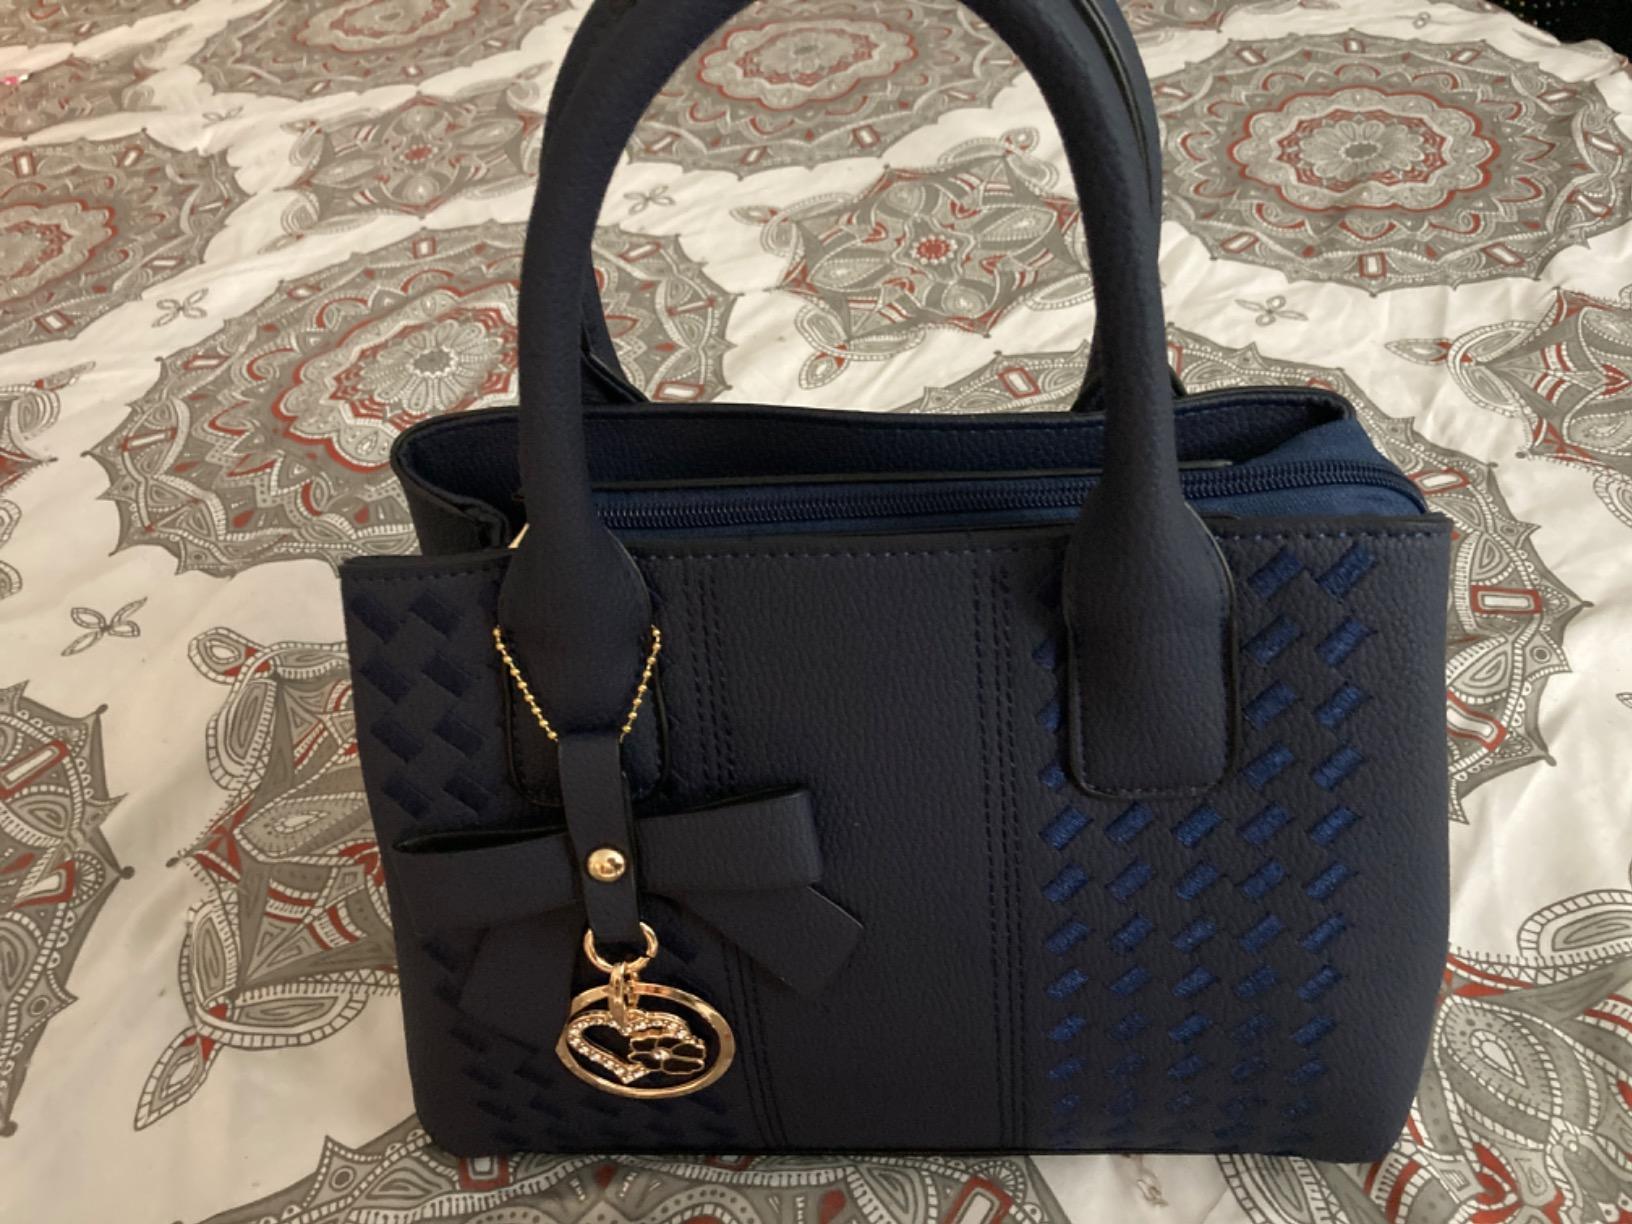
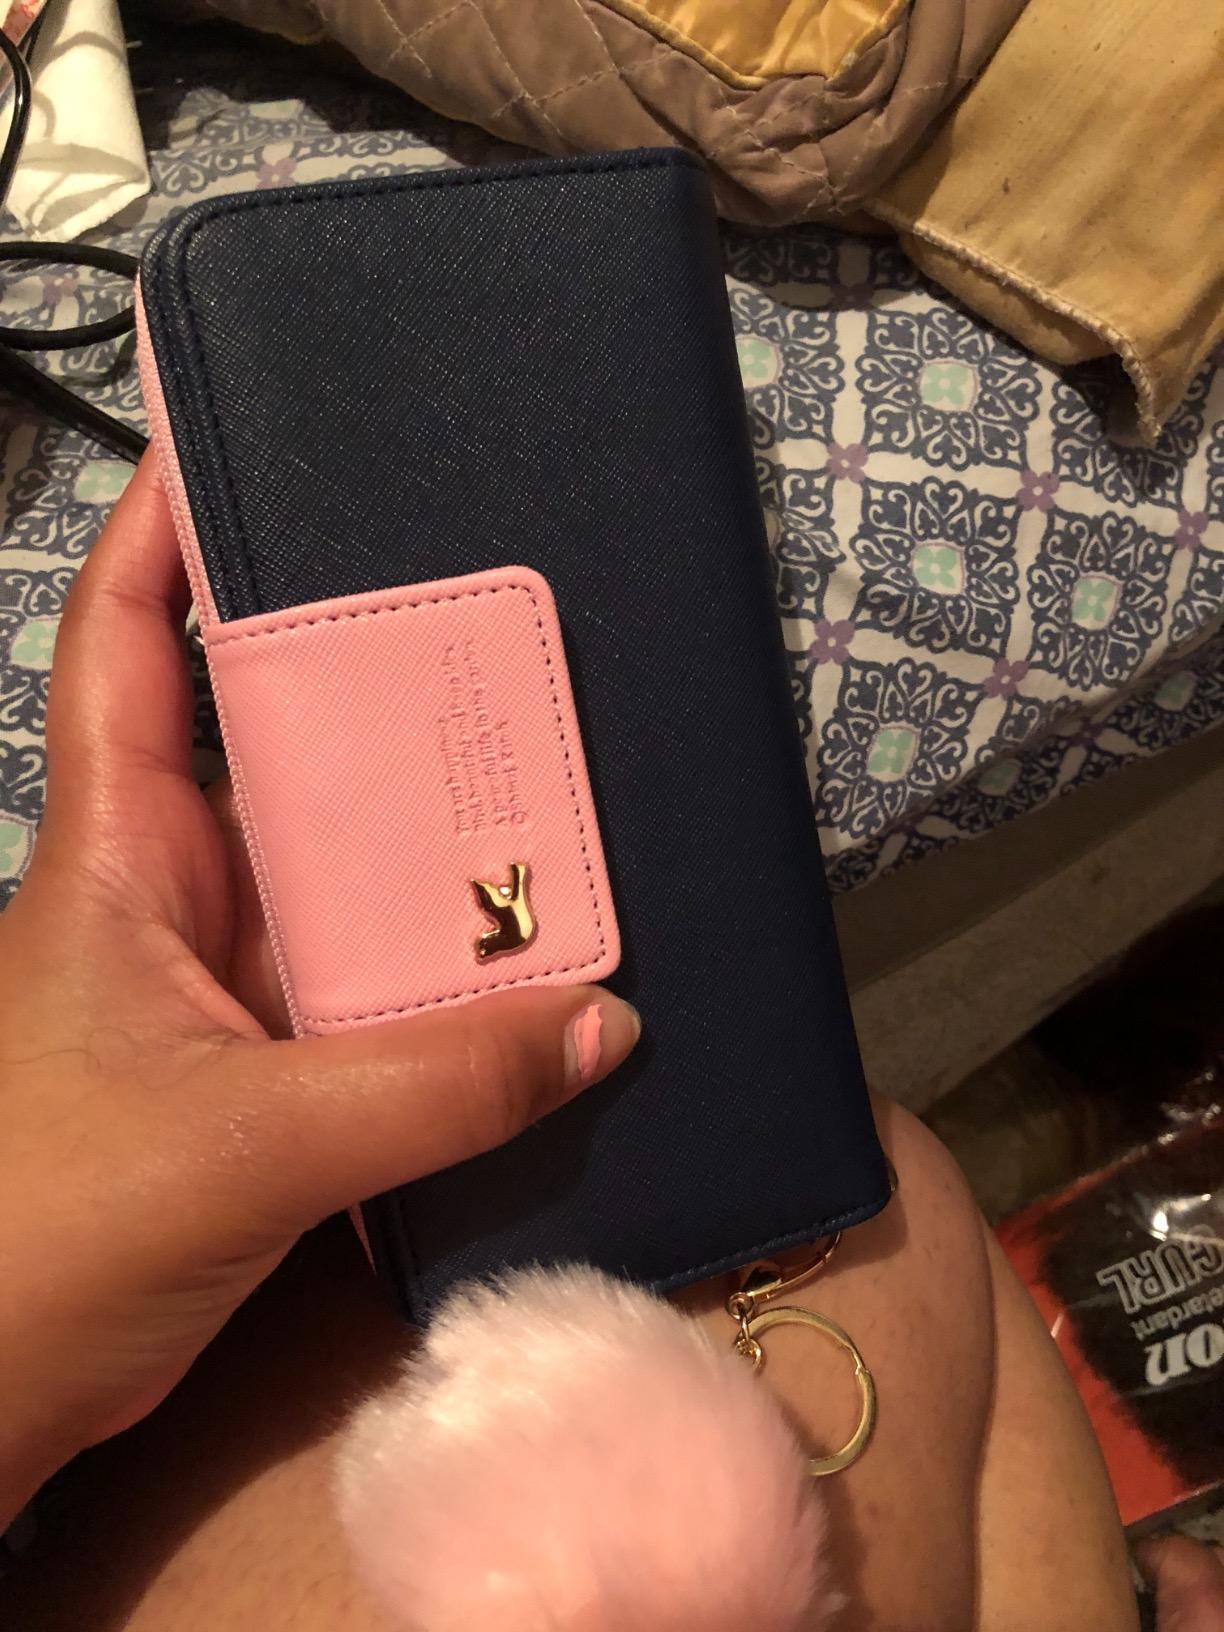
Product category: accessories_handbag
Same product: no